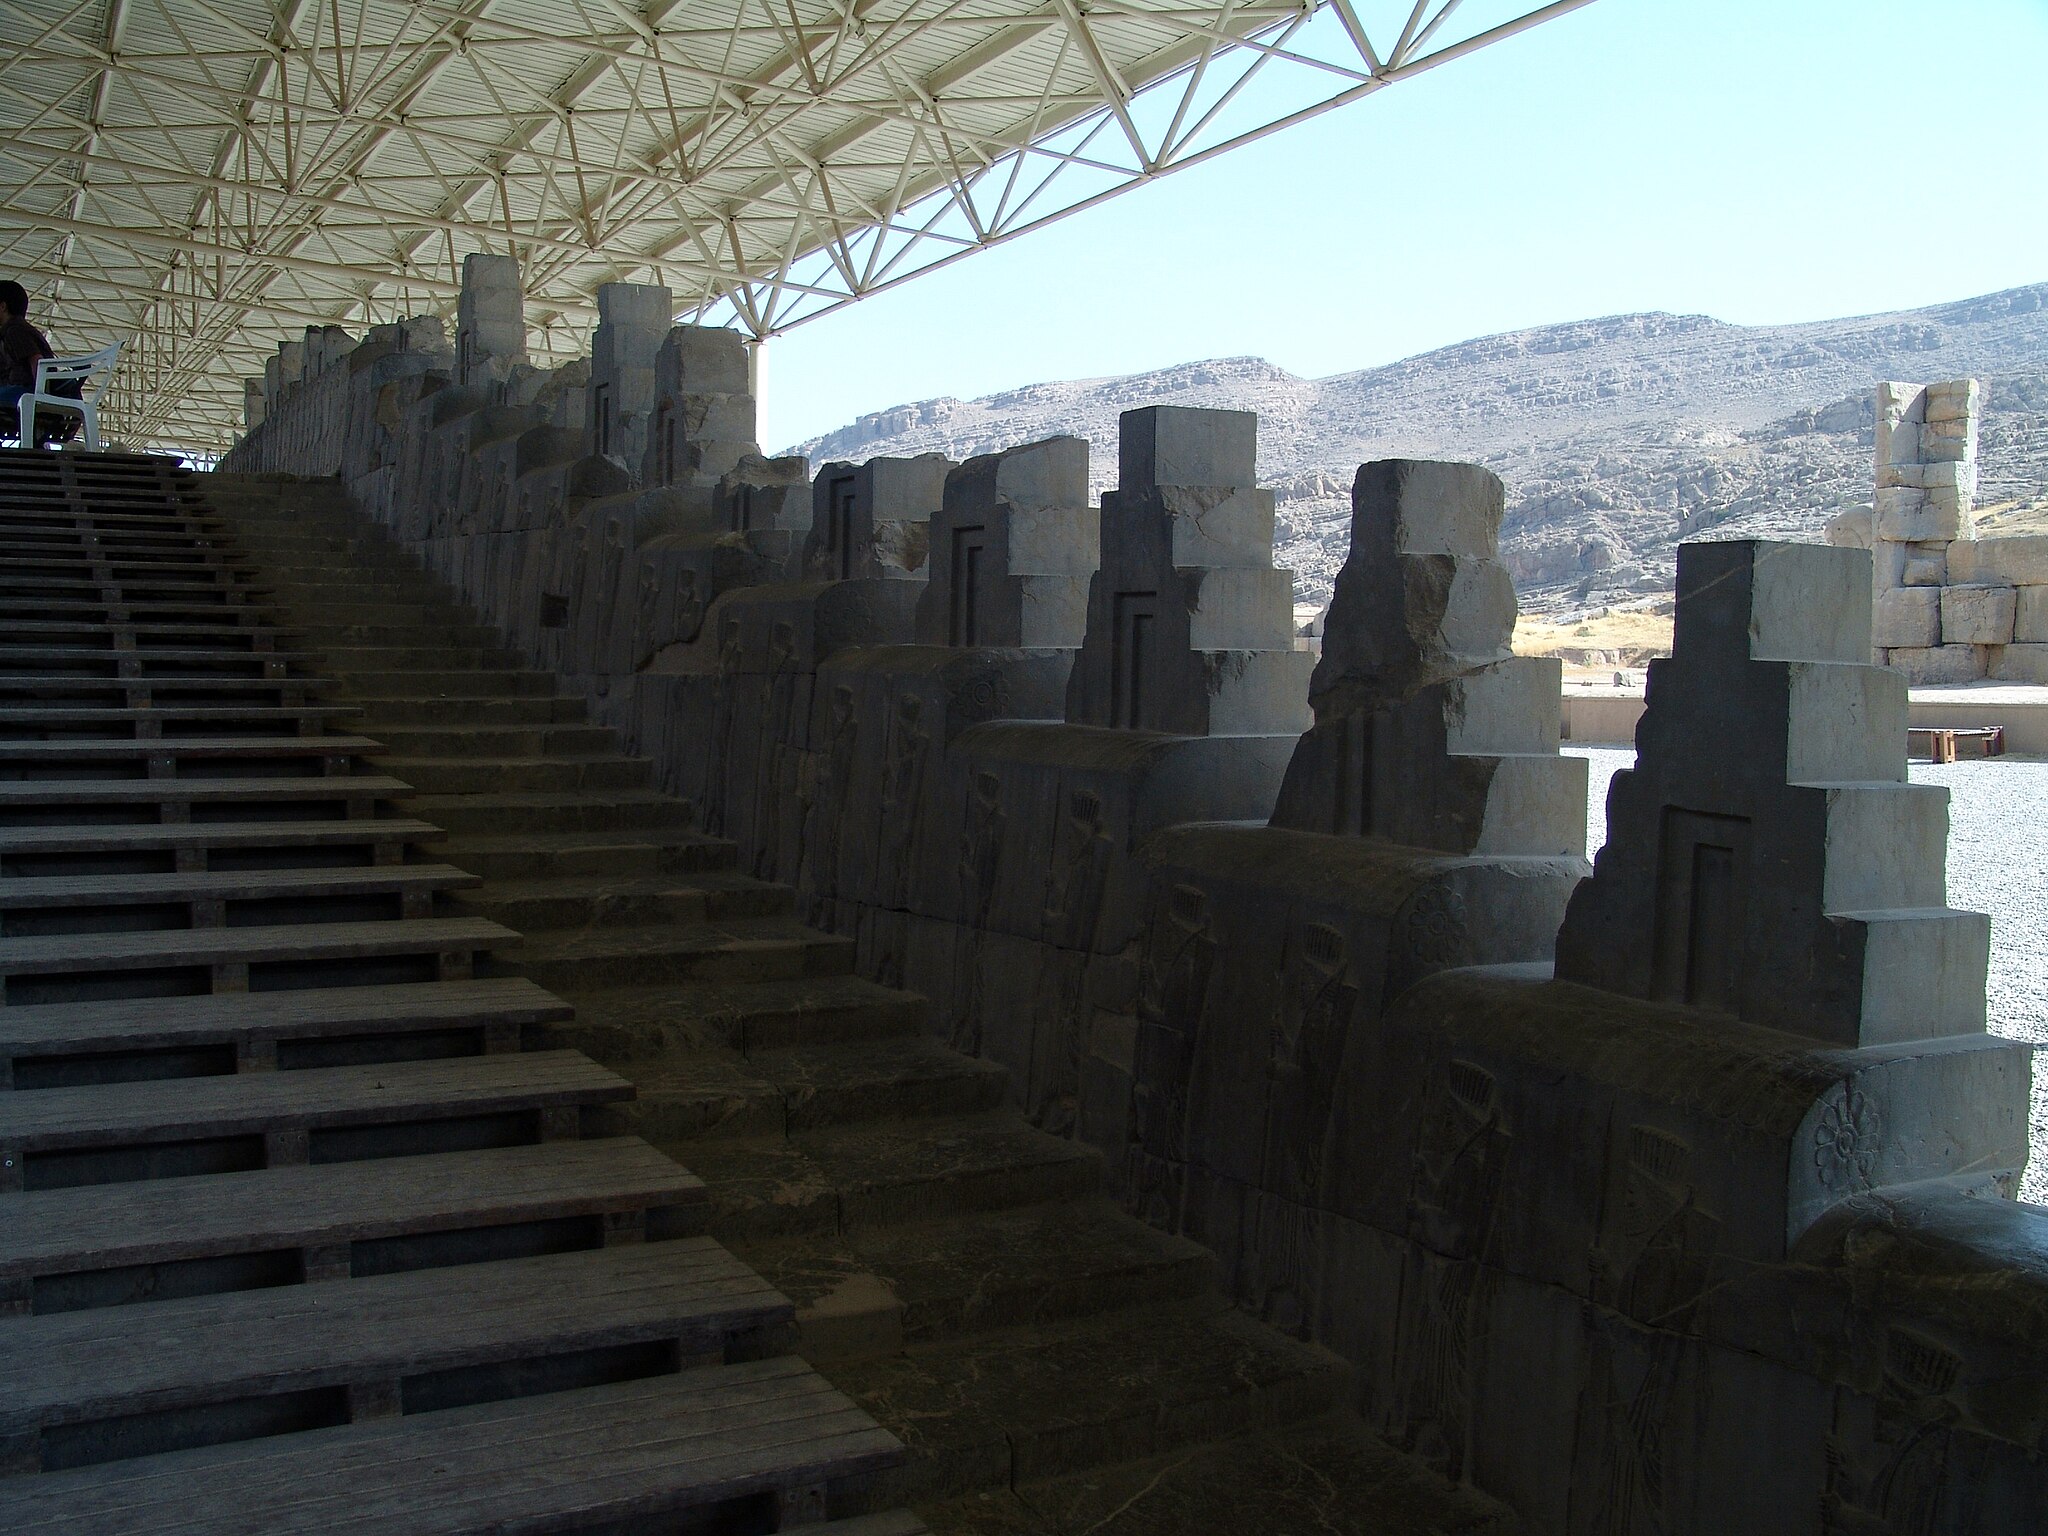
Title: Persepolis 2007 Darafsh (20)
Description: Persepolis
Date: 2007-08-30 08:44:16
Categories: GFDL, Taken with Sony DSC-F828, License migration redundant, Self-published work, Files with coordinates missing SDC location of creation, 2007 in Persepolis, Photos by Darafsh Kaviyani, Apadana eastern stairs